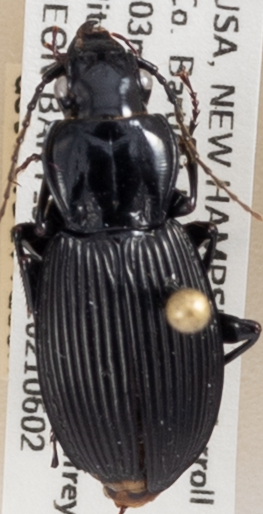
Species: Pterostichus lachrymosus
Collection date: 2021-06-02
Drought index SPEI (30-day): -1.594
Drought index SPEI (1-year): -1.19
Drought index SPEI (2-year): -0.642